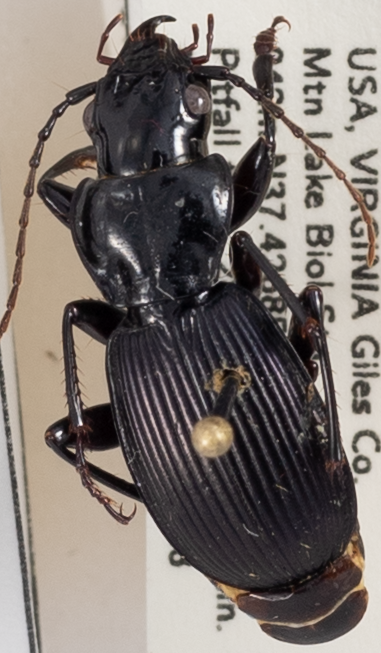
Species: Pterostichus moestus
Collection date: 2018-08-28
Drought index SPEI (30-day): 1.69
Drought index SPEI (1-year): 0.8
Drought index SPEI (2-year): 0.8